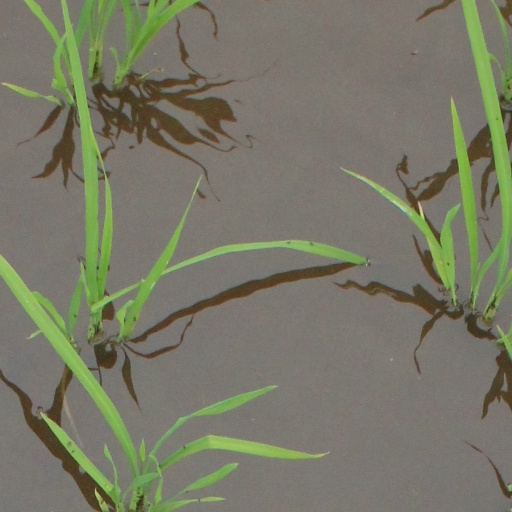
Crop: rice